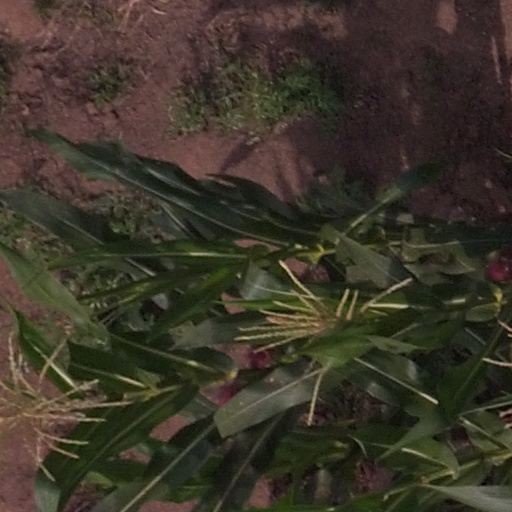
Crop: maize; corn